Kryvyi Rih

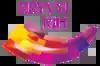
Landscape of the Inhulets from Eagle's Nest

Kryvyi Rih, also known as Krivoy Rog, is a city in central Ukraine. It hosts the administration of Kryvyi Rih Raion and its subordinate Kryvyi Rih urban hromada in Dnipropetrovsk Oblast. The city is part of the Kryvyi Rih Metropolitan Region. Its population is estimated at making it the seventh-most populous city in Ukraine and the second largest by area. Kryvyi Rih is claimed to be the longest city in Europe.